Eric Alexander (jazz saxophonist)

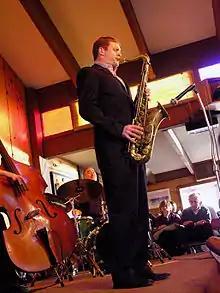
Eric Alexander 2008

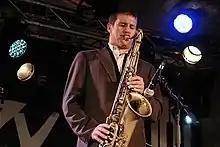
Eric Alexander (2012 in Denmark)

Eric Alexander (born August 4, 1968) is an American jazz saxophonist, composer, and educator. Having placed second at the 1991 Thelonious Monk International Jazz Saxophone Competition behind Joshua Redman and ahead of Chris Potter and Tim Warfield, he was soon signed by a record label and has since recorded over 20 albums as a leader and over 300 as a sideman.